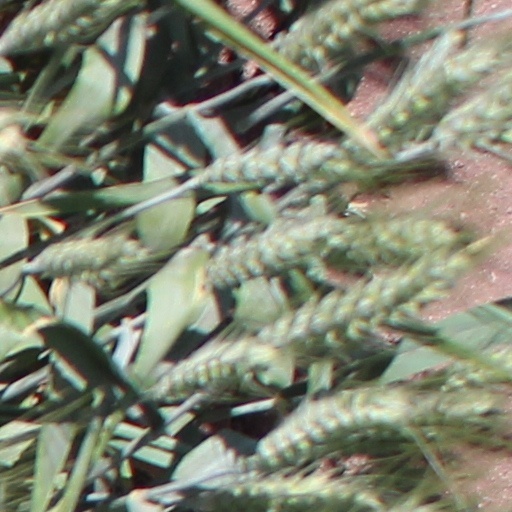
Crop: wheat